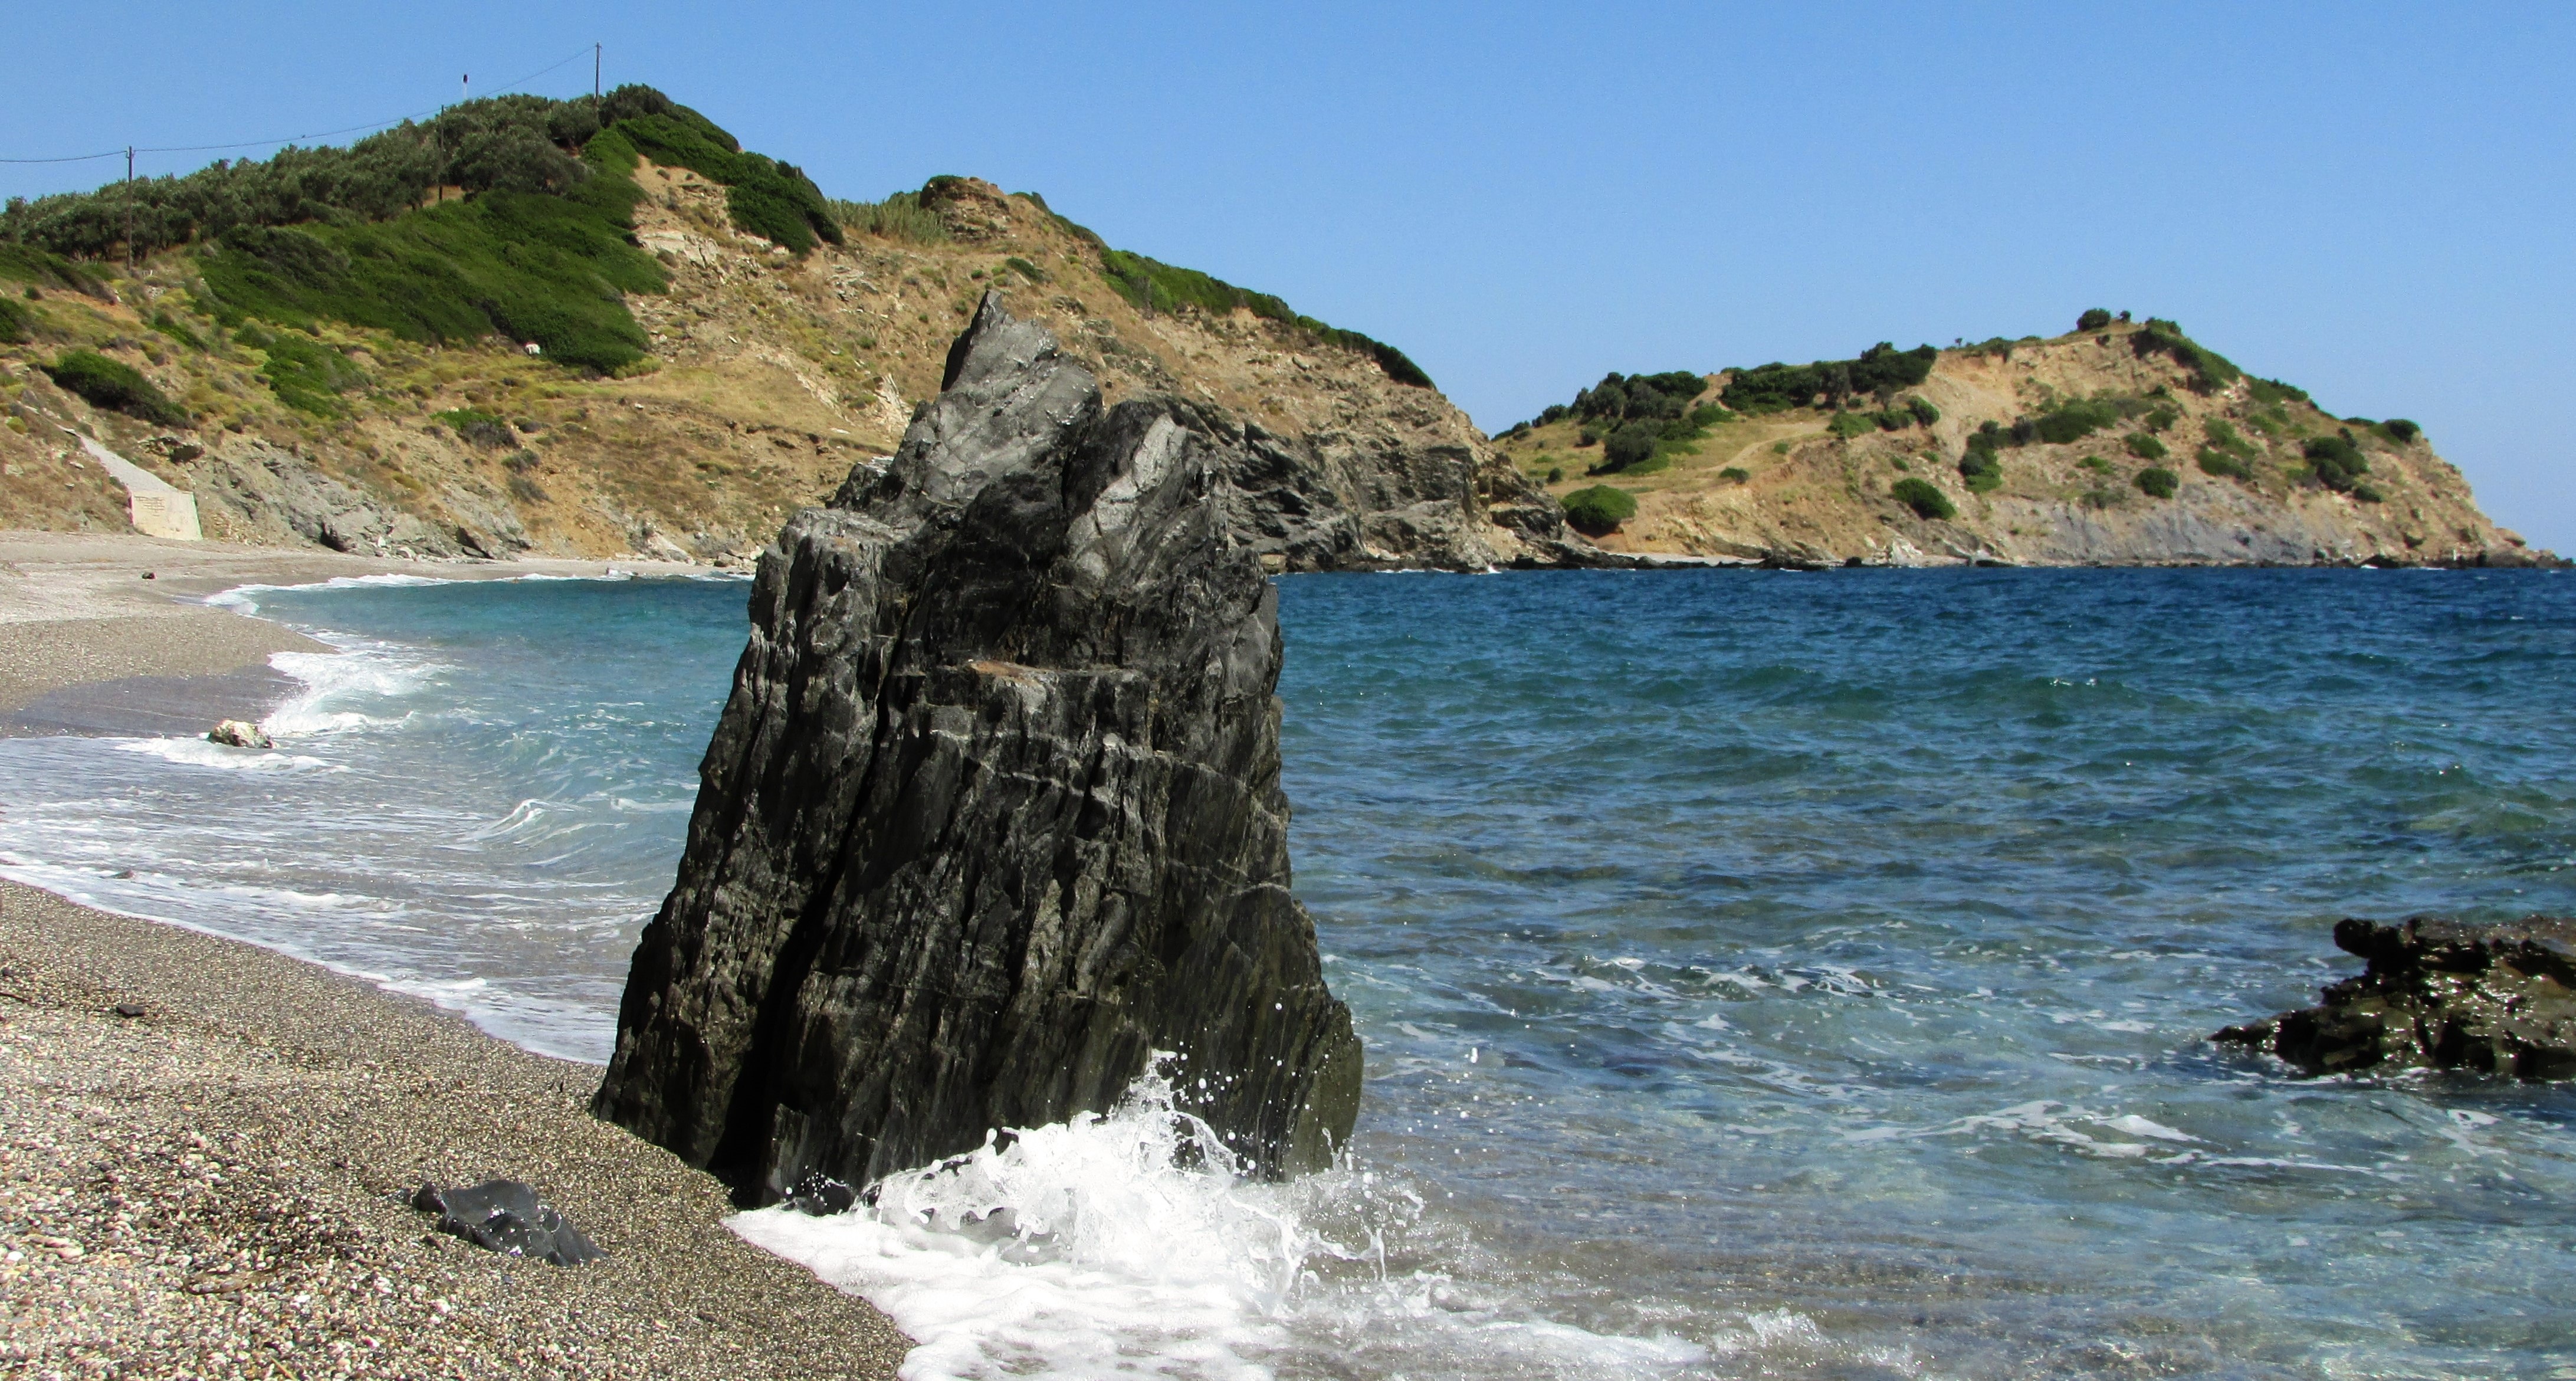
beach, sea, coast, nature, rock, ocean, shore, wave, summer, formation, cliff, cove, mediterranean, scenic, bay, island, blue, stack, terrain, body of water, greece, cape, skiathos, islet, landform, sporades, xanemos beach, wind wave, promontory